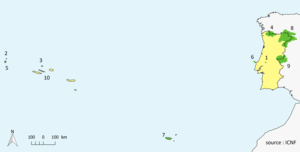
Carte des RB portugaises en 2016 Español: Mapa de las RB portuguesas en 2016
Le Portugal compte 11 réserves de biosphère reconnues par l'Unesco,